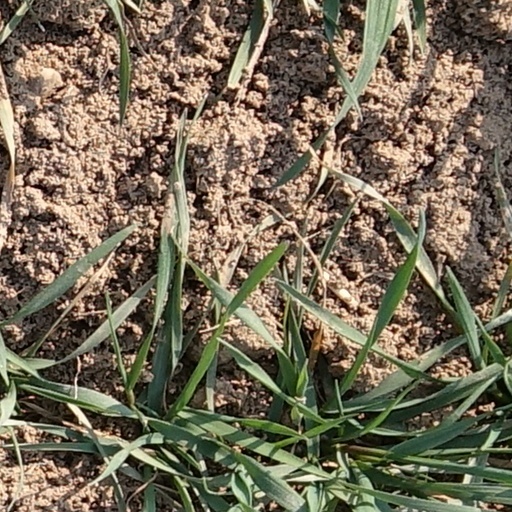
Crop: wheat